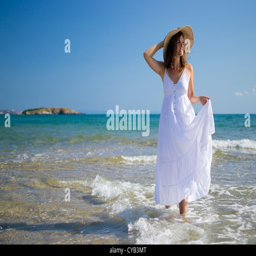
beautiful young woman wearing a hat and a white dress playing with the waves of the sea